Himeanole (film)

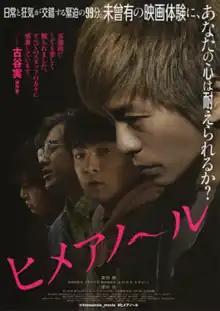

is a 2016 Japanese romantic thriller black comedy film directed by Keisuke Yoshida. It is based on the manga series of the same name written by Minoru Furuya, serialized in the "Weekly Young Magazine" between 2008 and 2010, and republished into six volumes. The film received an R-15 rating in Japan. It is the second of Furuya's works to be adapted to the big screen, following 2011's "Himizu".